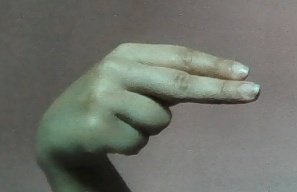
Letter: ain